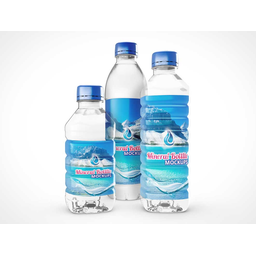
Label: bottles